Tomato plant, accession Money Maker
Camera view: bottom (45 deg); turntable rotation: 90 degrees
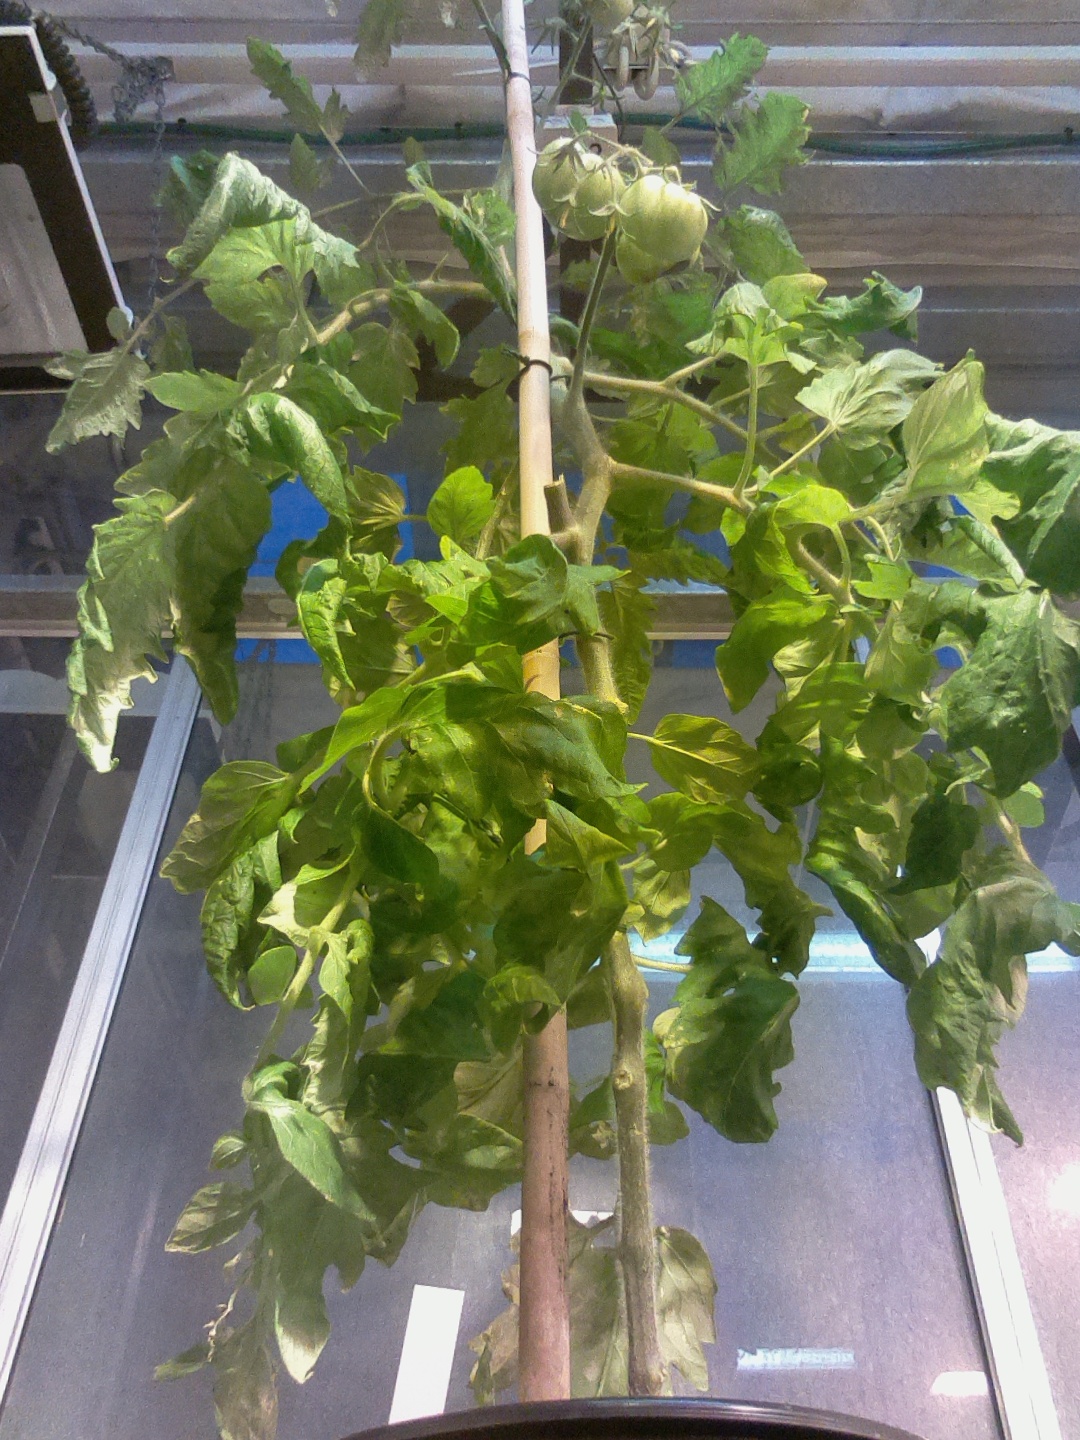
BBCH growth stage 78: 80% -90% of final fruit size